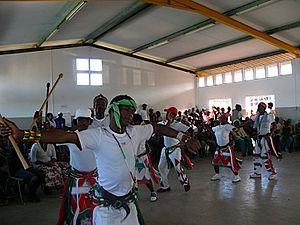
Le peuple Mpondo, aussi appelé AmaMpondo et Pondo, est un groupe ethnique d'Afrique australe. Son foyer d'origine se trouve dans ce qui est de nos jours la province du Cap-Oriental en Afrique du Sud, et plus précisément la région du Transkei. Il parle une langue nguni nommée isiMpondo, un dialecte xhosa, de la famille des langues nigéro-congolaises.